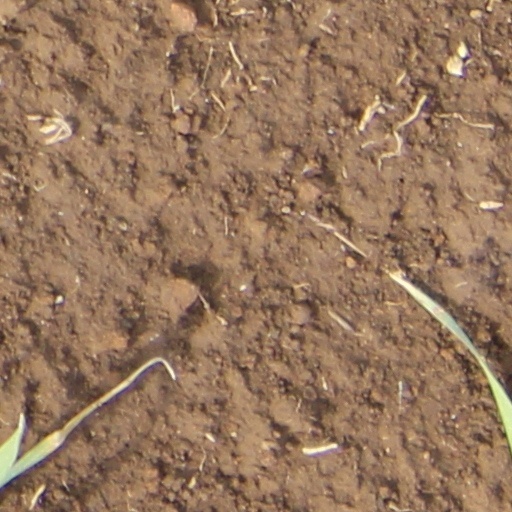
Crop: wheat